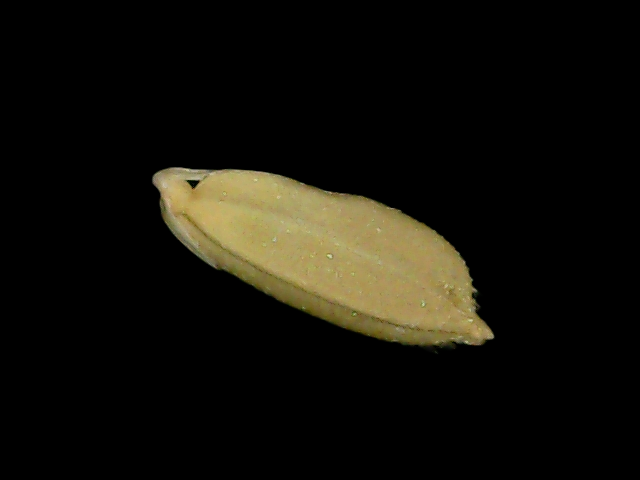
Rice variety: Bd76